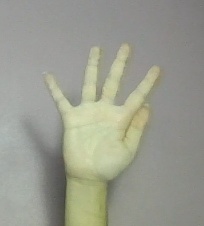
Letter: sheen